Yar Manamagan?

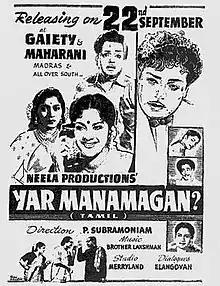
Theatrical release poster

Yar Manamagan? is a 1961 Indian Tamil-language film produced and directed by P. Subramaniam. The film stars T. K. Balachandran and Kumari K. V. Janaki. It was released on 22 September 1961.